Knaresborough railway station

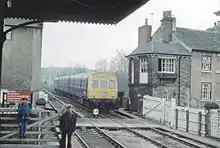

In 1865 the North Eastern Railway replaced the 1851 station with a new one designed by Thomas Prosser. The station was rebuilt c.1890. The 1851 water tower is still extant.